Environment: real
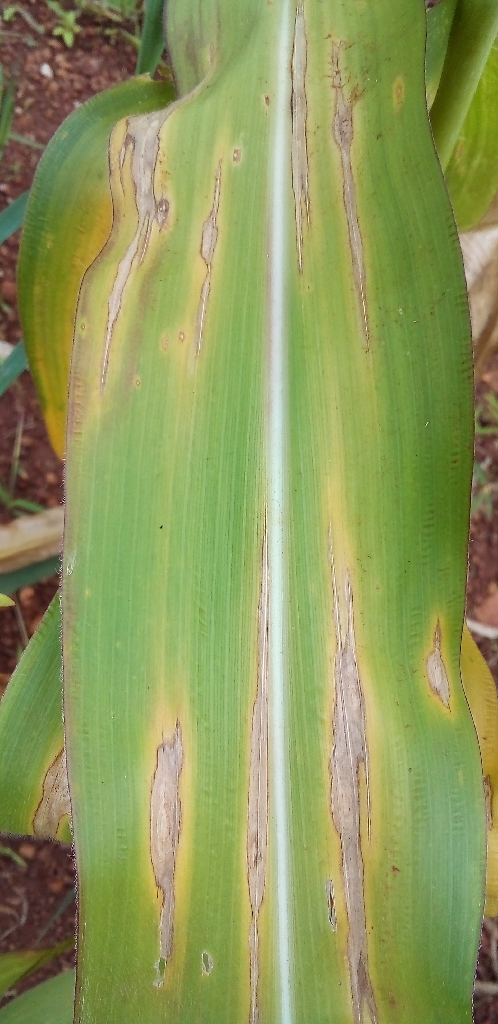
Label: northern_corn_leaf_blight